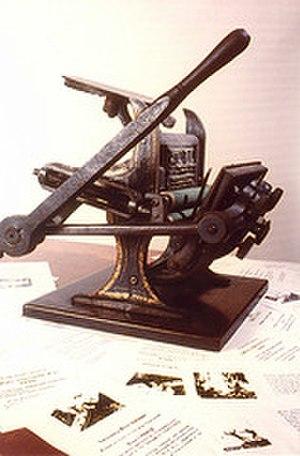
Emblèmes moraux est un recueil de poèmes de Robert Louis Stevenson illustré par l'auteur. Il se composait initialement de deux petites plaquettes de poésies et de gravures, toutes deux publiées à quelques dizaines d'exemplaires à Davos en 1882. Stevenson en est à la fois l'auteur, l'illustrateur, le graveur et, en association avec son beau-fils Lloyd Osbourne, alors âgé de treize ans, l'éditeur. Le titre d'Emblèmes moraux a été repris pour une édition collective posthume, publiée en 1921, rassemblant plusieurs plaquettes de Stevenson, pour la plupart illustrées par lui et initialement imprimées à Davos, entre 1881 et 1882, par Lloyd Osbourne. Les éditions originales des Emblèmes moraux, très rares, sont recherchées et appréciées tant pour leurs qualités graphiques et littéraires que pour leur dimension ludique.